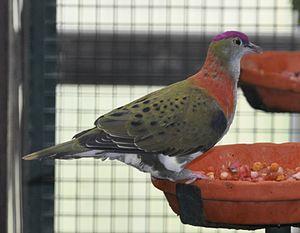
Ptilope superbe (Ptilinopus superbus superbus) dans le Parc des Oiseaux Walsrode, Allmagne.